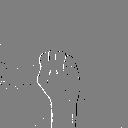
ASL letter: s